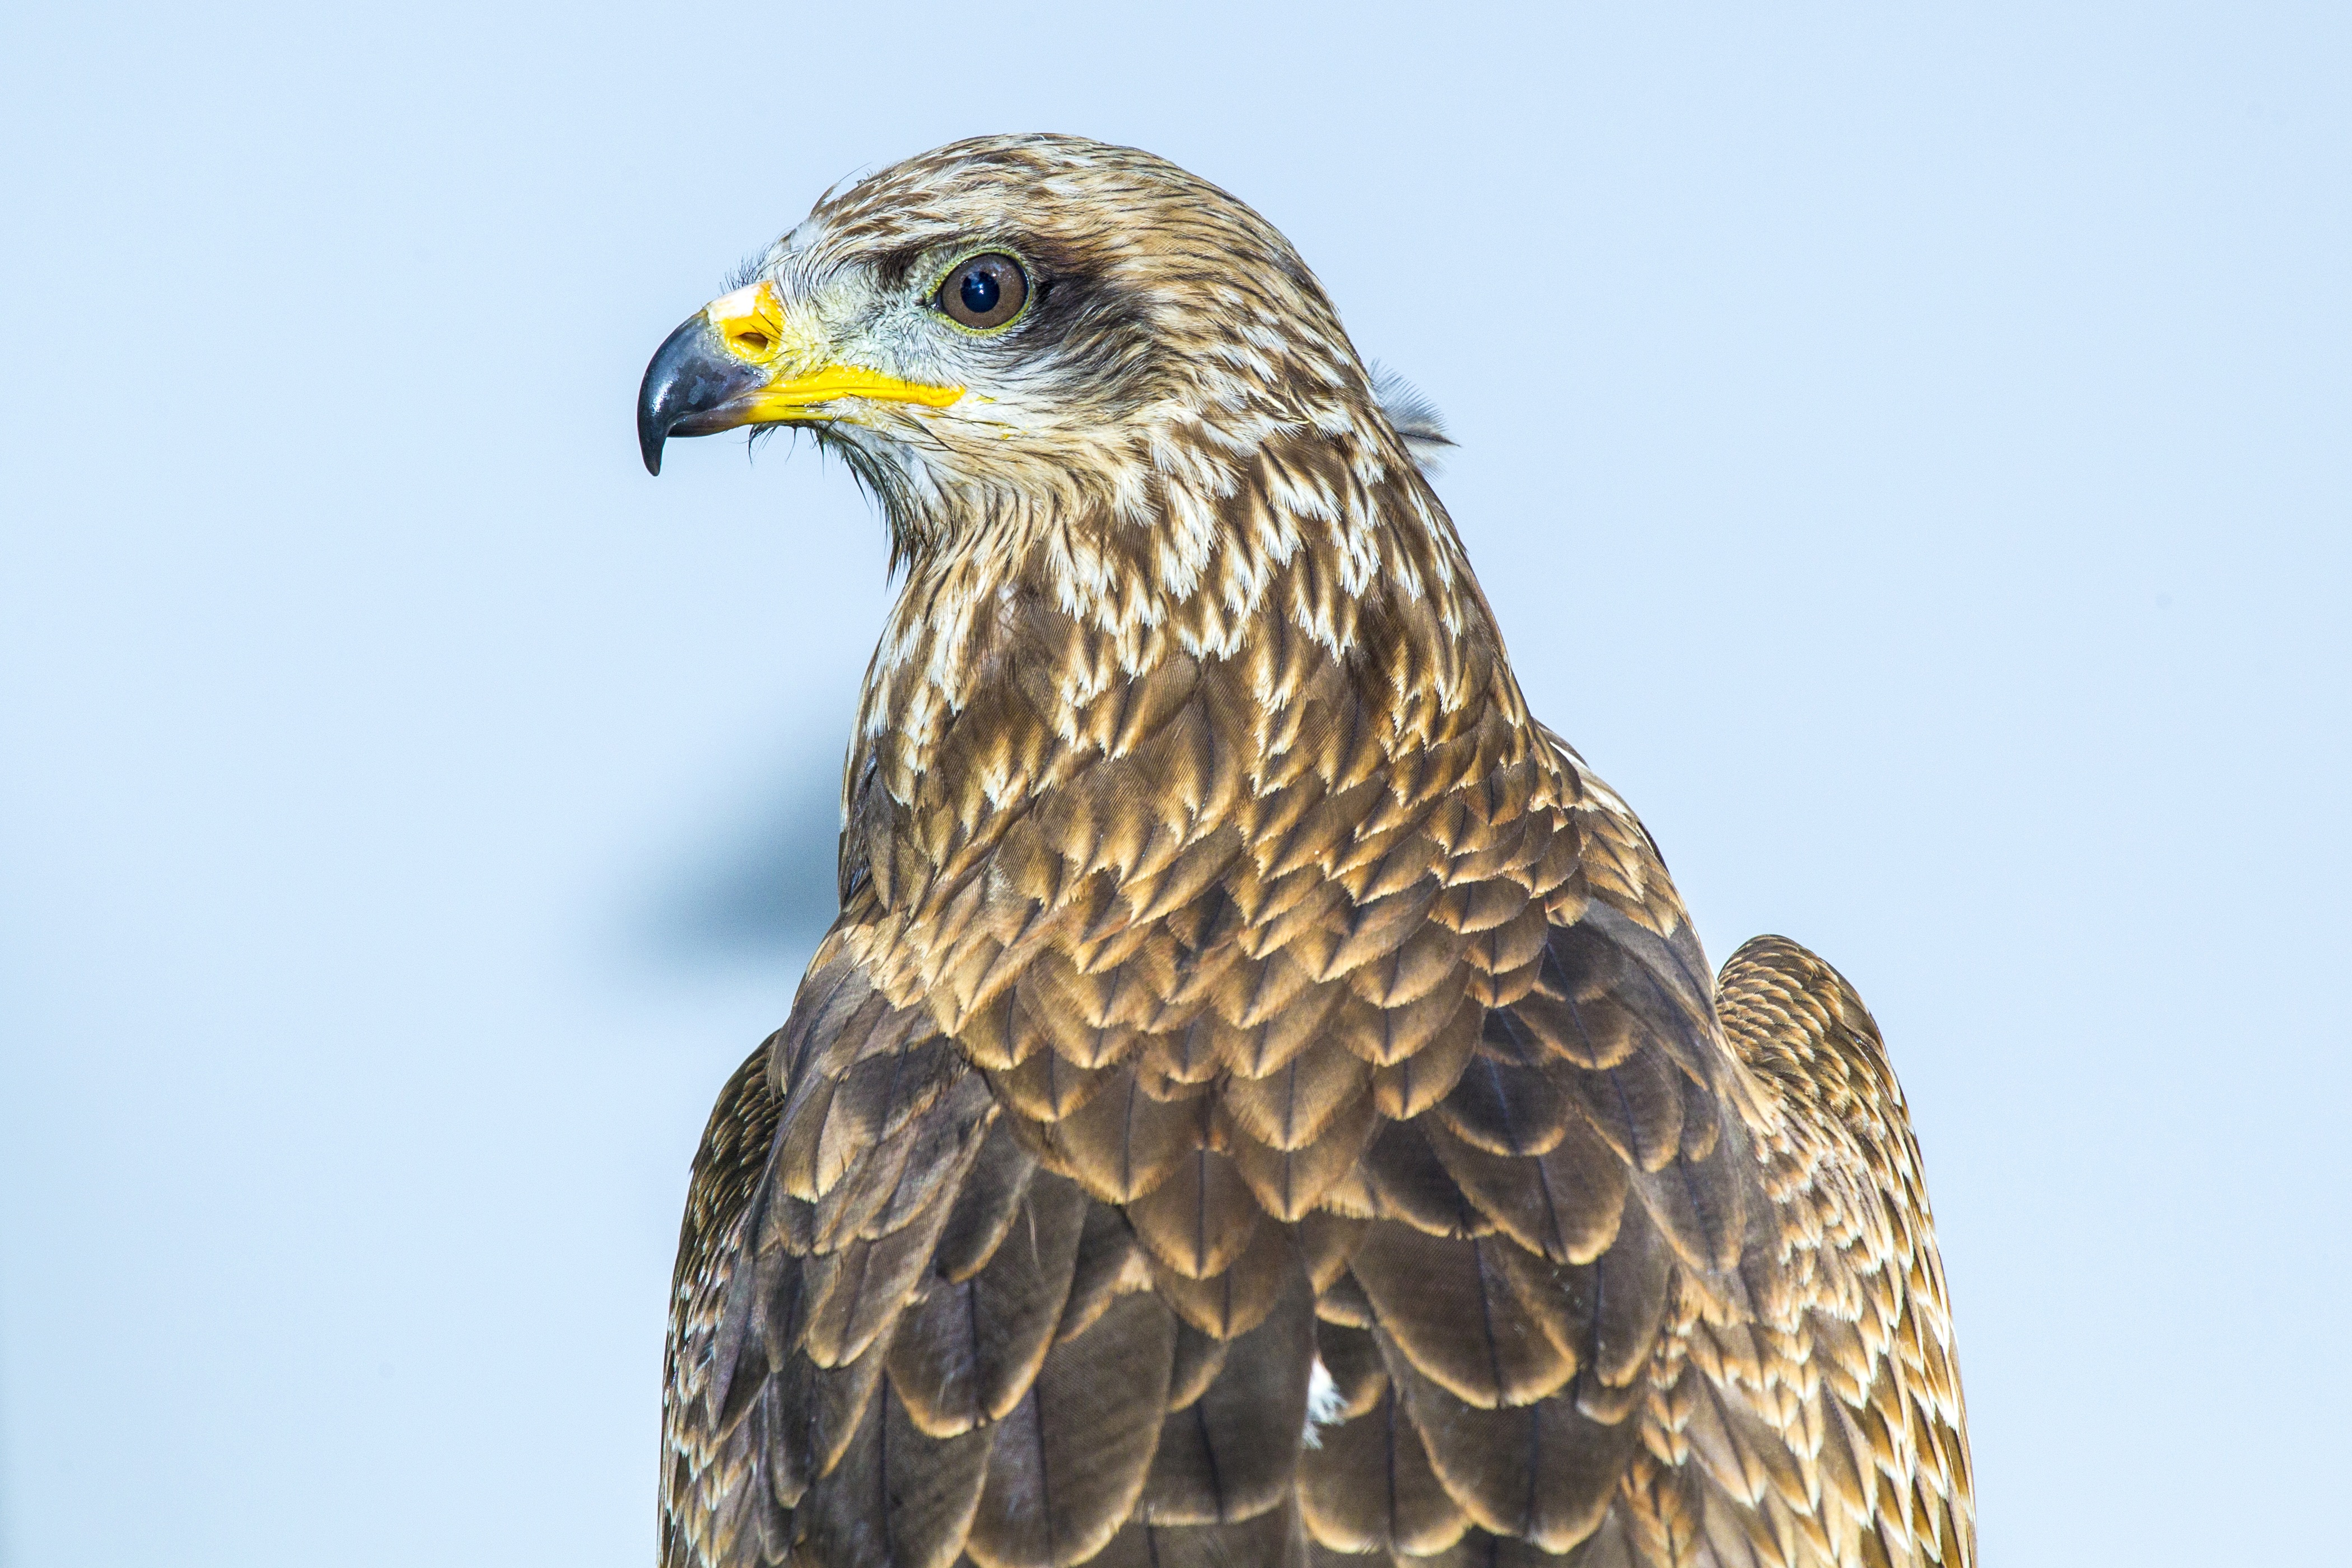
bird, wing, wildlife, zoo, kite, beak, eagle, hawk, fauna, bird of prey, vertebrate, falcon, buzzard, accipitriformes